SEAT Bolero

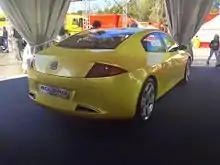
SEAT Bolero 330 GT

One of the most remarkable aspects of this concept consists in the elimination of the B-pillar and the use of hinges, due to which the doors could open independently in a contrary suicide door like manner, leaving room for an easier access to the rear seats. The SEAT Bolero's doors open in a manner of front conventional doors and rear sliding doors.